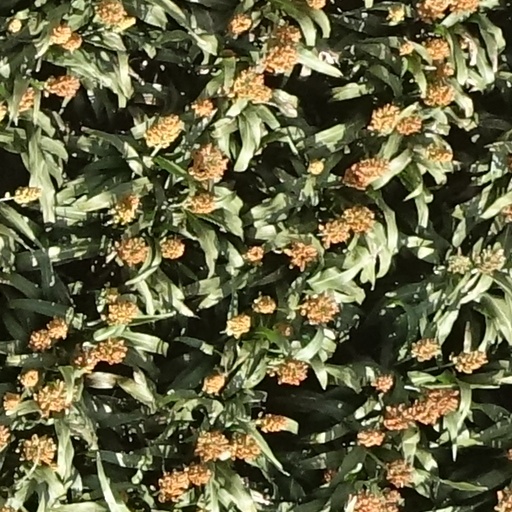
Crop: sorghum